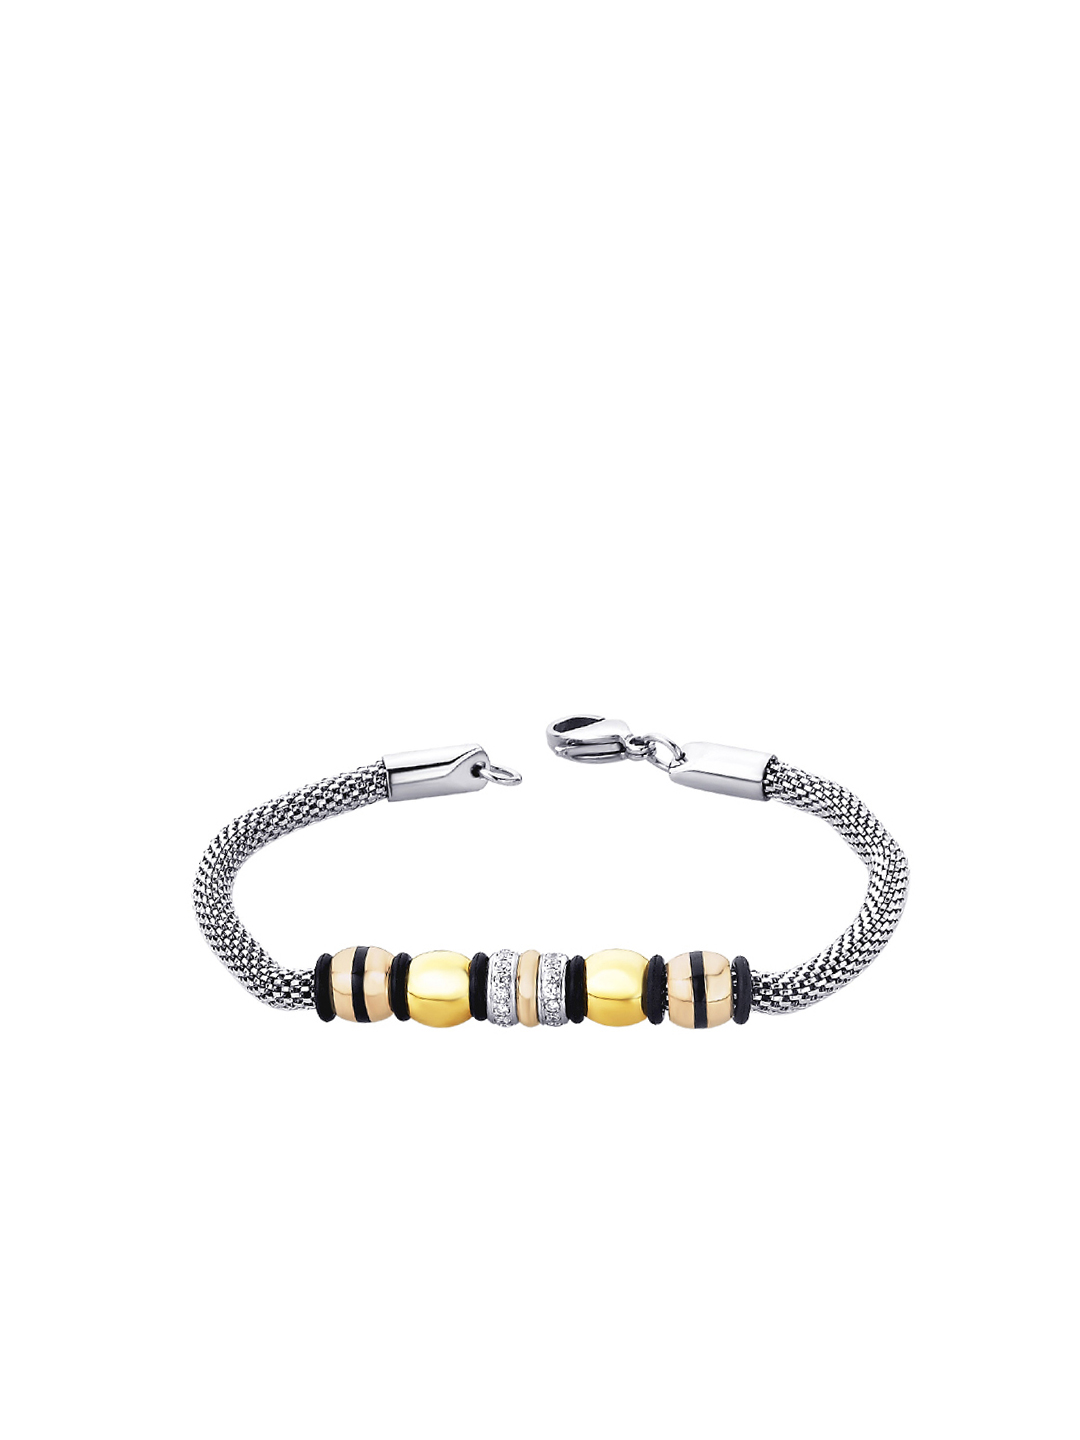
Revv Men Steel Bracelet
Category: Accessories / Jewellery / Bracelet
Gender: Men
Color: Steel
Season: Summer 2012
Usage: Casual